Fulton Center

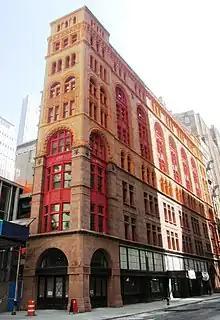
Corbin Building after renovation

The Corbin Building, erected in 1889 and an official city and national landmark, is adjacent to the Fulton Building. Originally slated to be demolished, the building was instead restored as a part of the Fulton Center project and incorporated to the overall transit complex. It also provides street-level retail as well as of commercial office space.